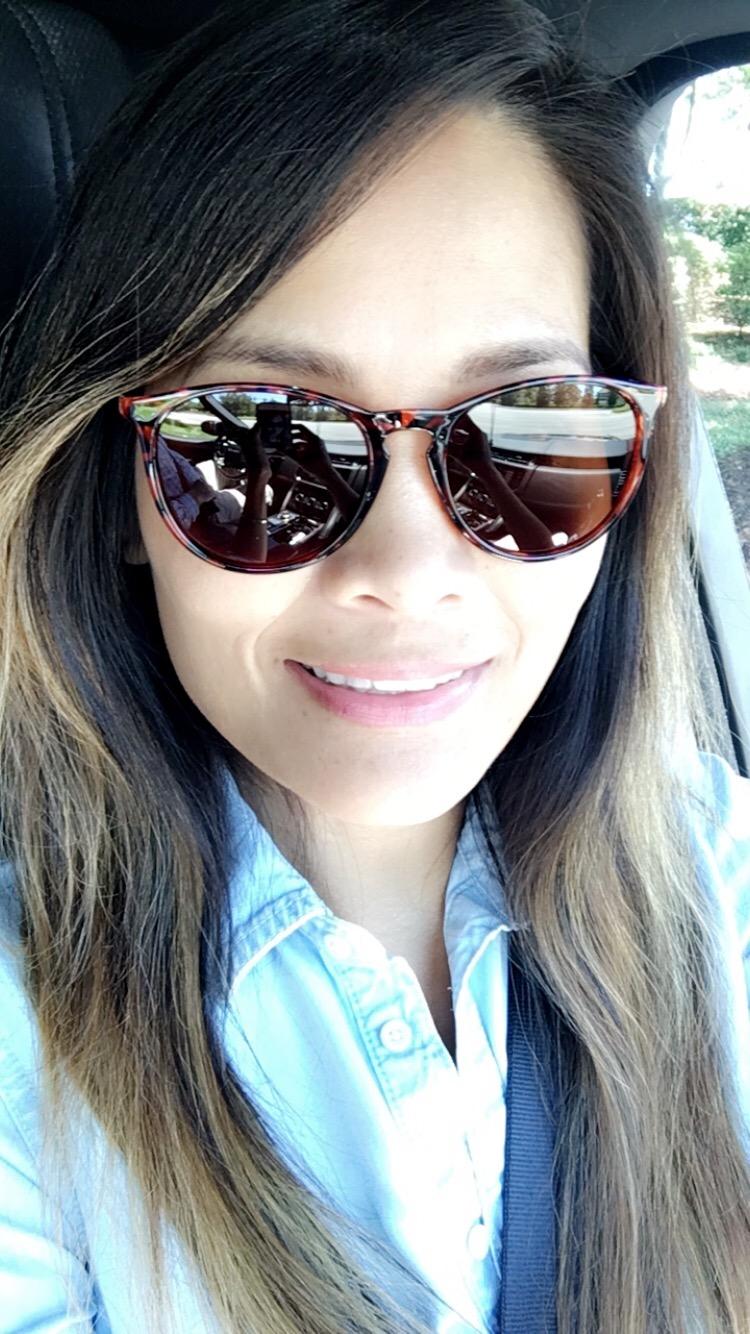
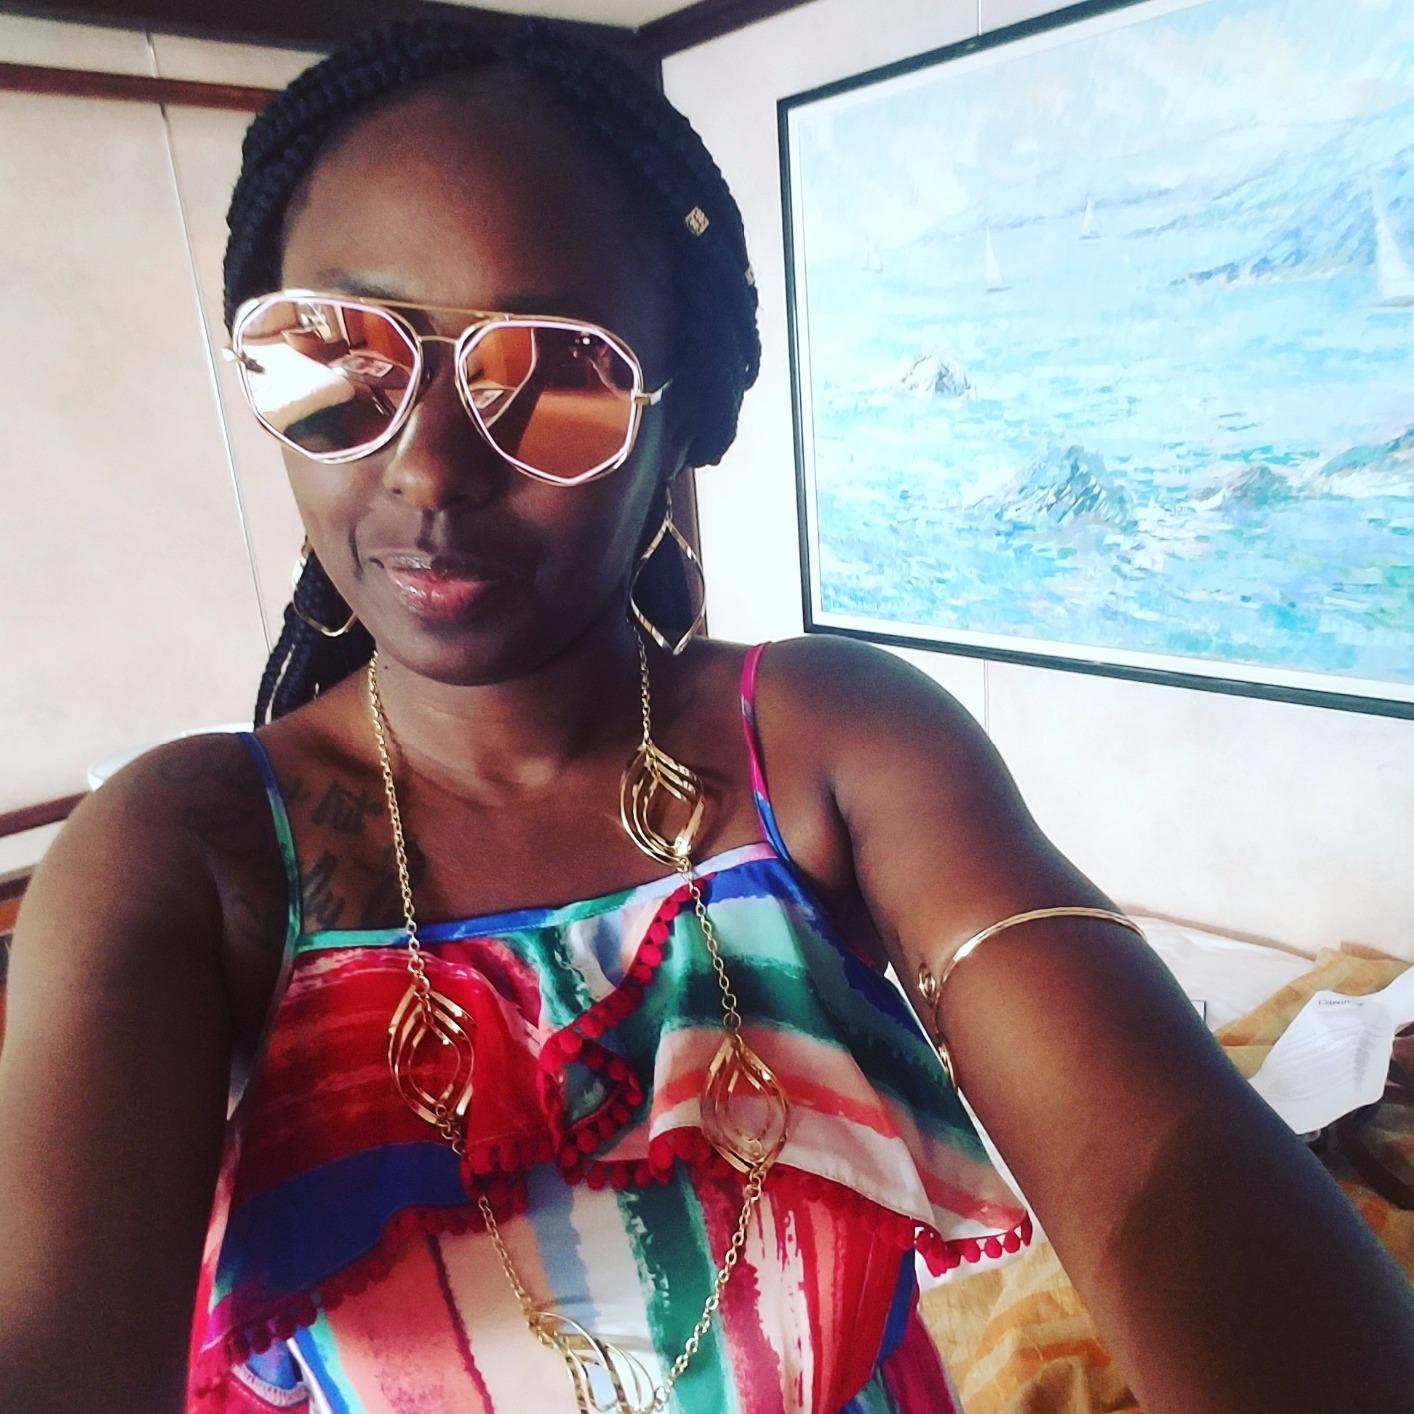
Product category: accessories_sunglasses
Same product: no